Corythucha ciliata

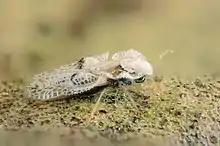
Lateral view

After the adults have mated, the female lays eggs on the undersides of leaves of the host tree, usually near a fork in the veins. When the eggs hatch, the juveniles stay close together at first, only moving onto a new leaf at the fourth instar stage. They puncture the epidermis of the leaf with their mouth parts and suck sap. There are five instars, after which the nymphs undergo incomplete metamorphosis to become adults. During the summer in Oklahoma, the whole cycle takes about 44 days. In the warmer parts of the insect's range, between and being considered ideal, there may be several generations (1-3) each year. The insects are restricted to the underside of the leaves where little black mounds of dried frass can be seen and the shed skins of the nymphs often adhere to the leaf. The upper surface of the leaf is speckled with white, near the veins at first, and the leaf becomes progressively paler or bronzed and may fall early. Overwintering generally takes place as adults in crevices or under flakes of bark, the insects being able to withstand temperatures down to at least .